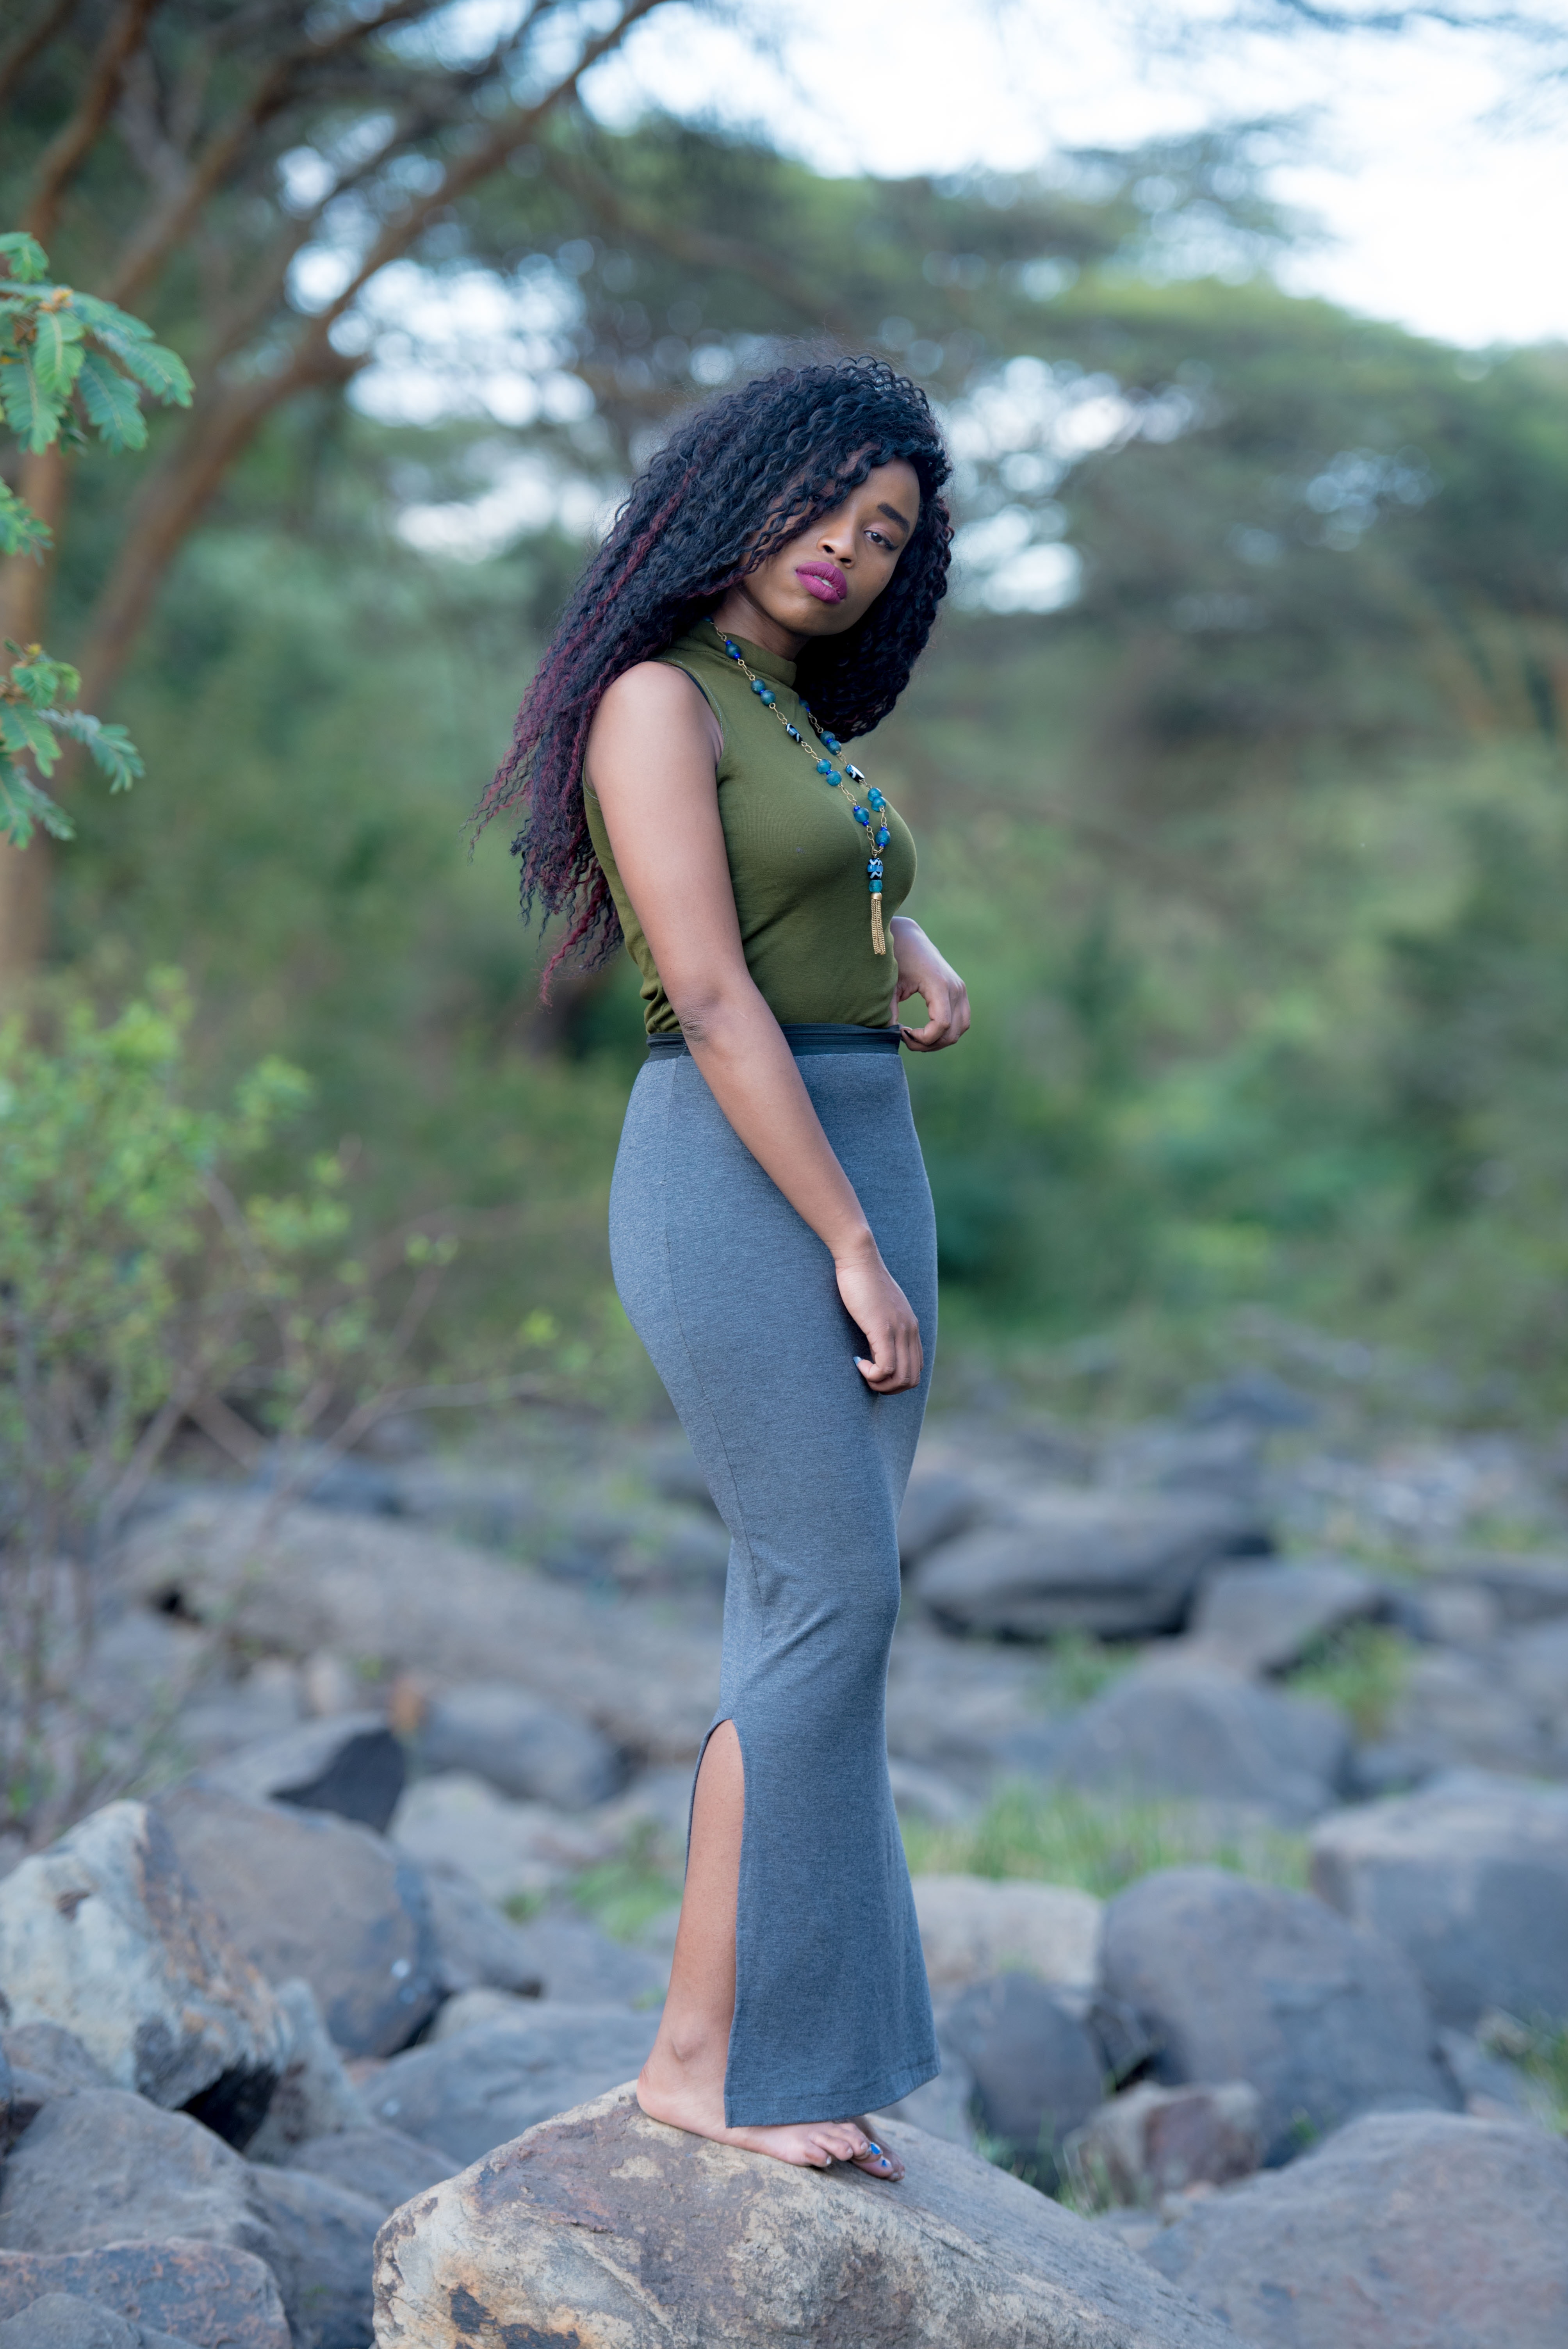
nature, beauty, girl, tree, lady, photography, black hair, photo shoot, fun, long hair, vacation, plant, grass, model, rock